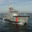
Label: ship